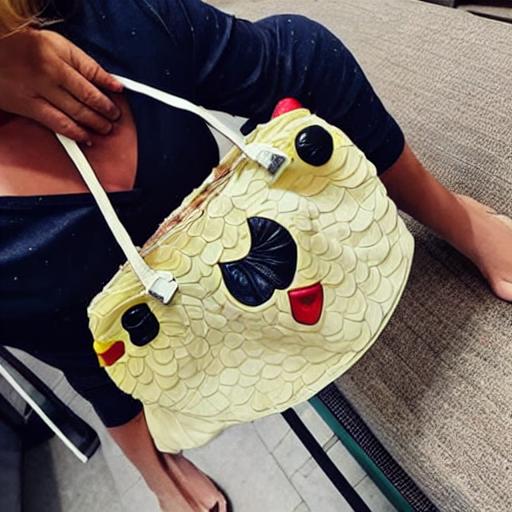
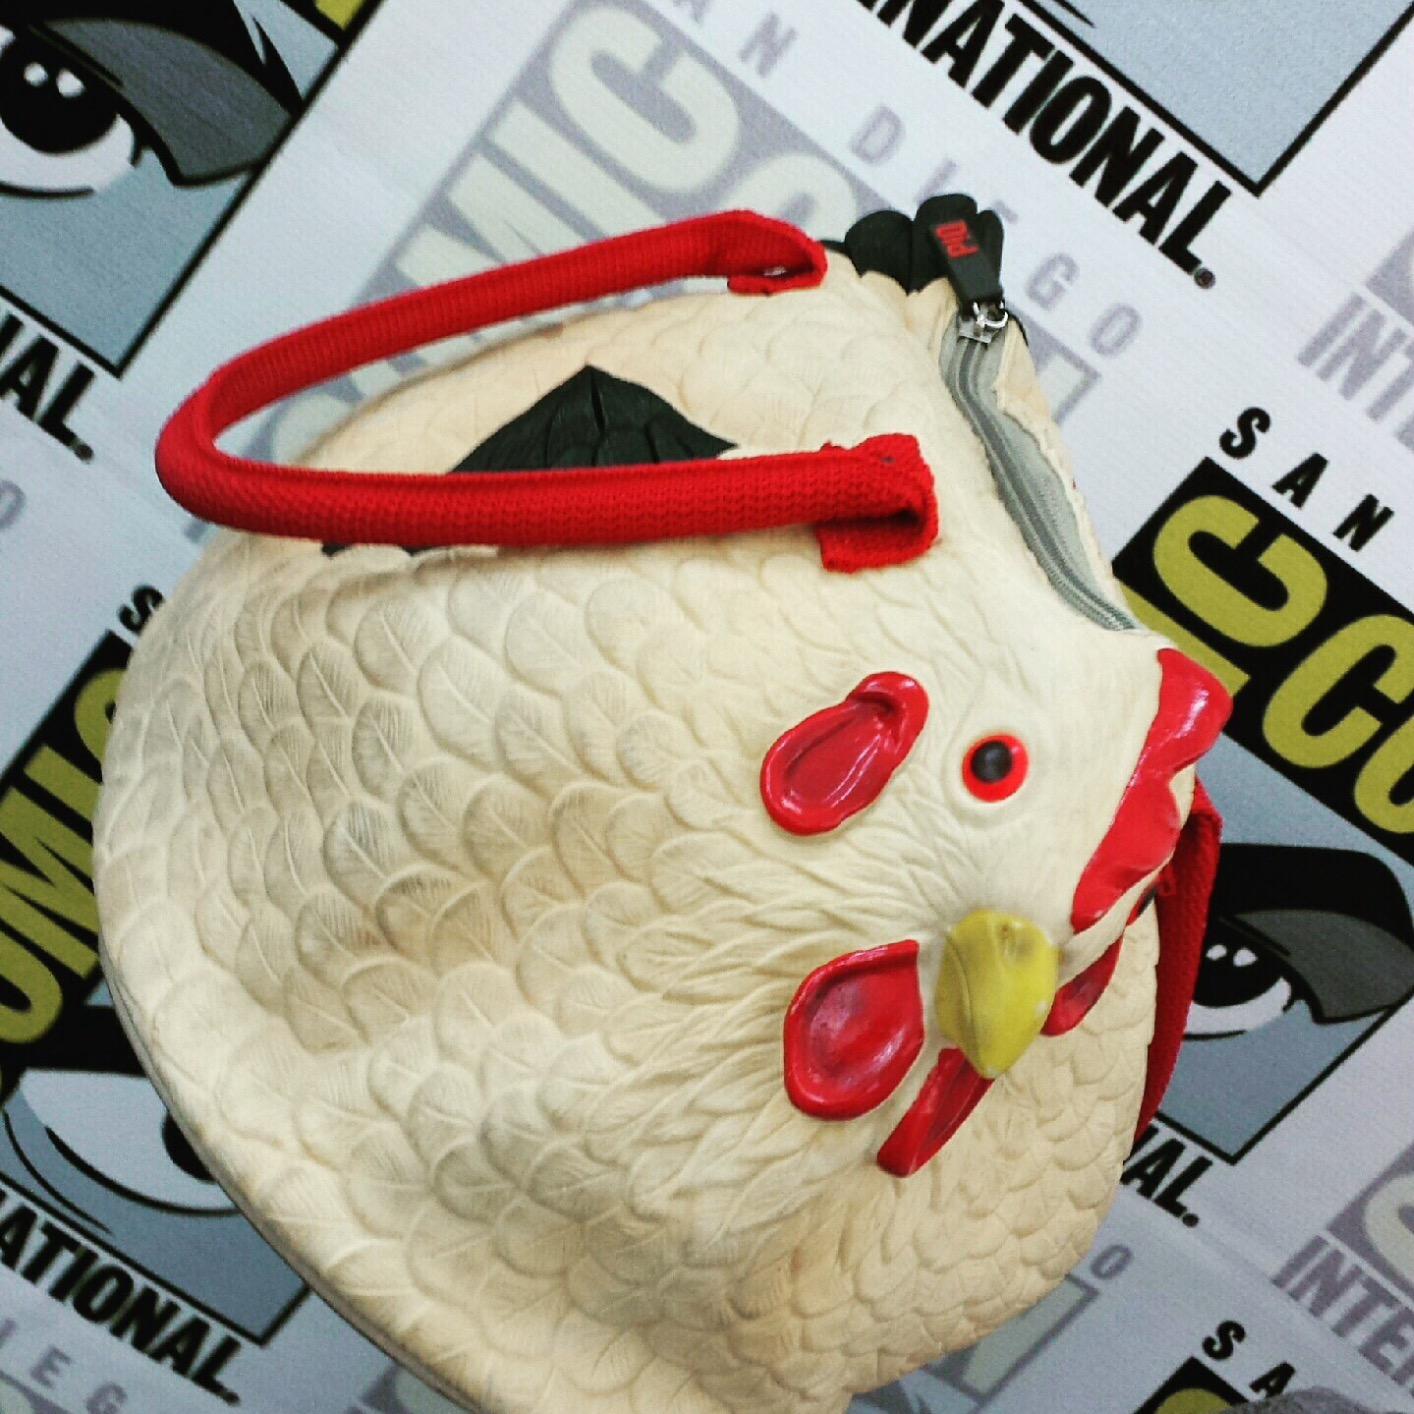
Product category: accessories_handbag
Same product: no